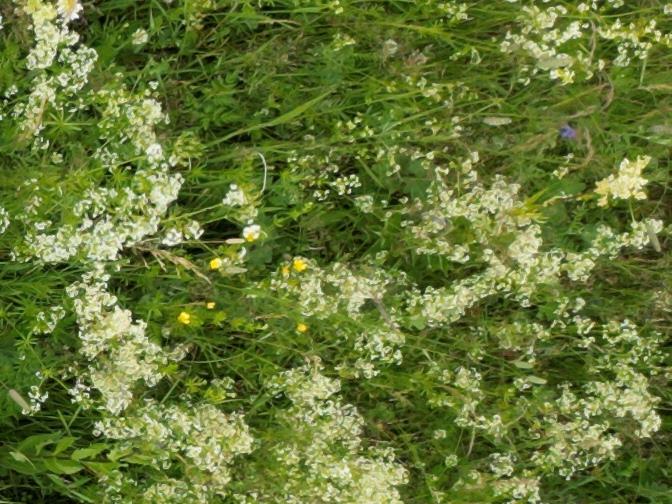
Flowers visible: yarrow flowers, yarrow flowers, yarrow flowers, yarrow flowers, yarrow flowers